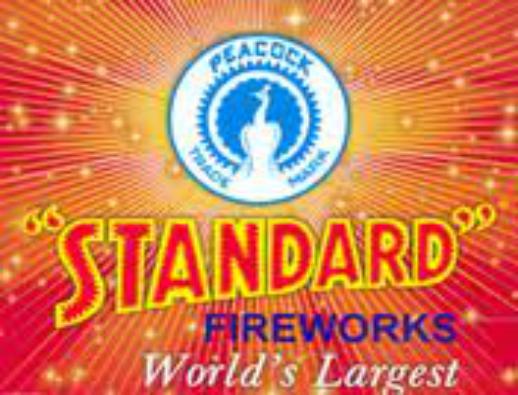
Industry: Leisure